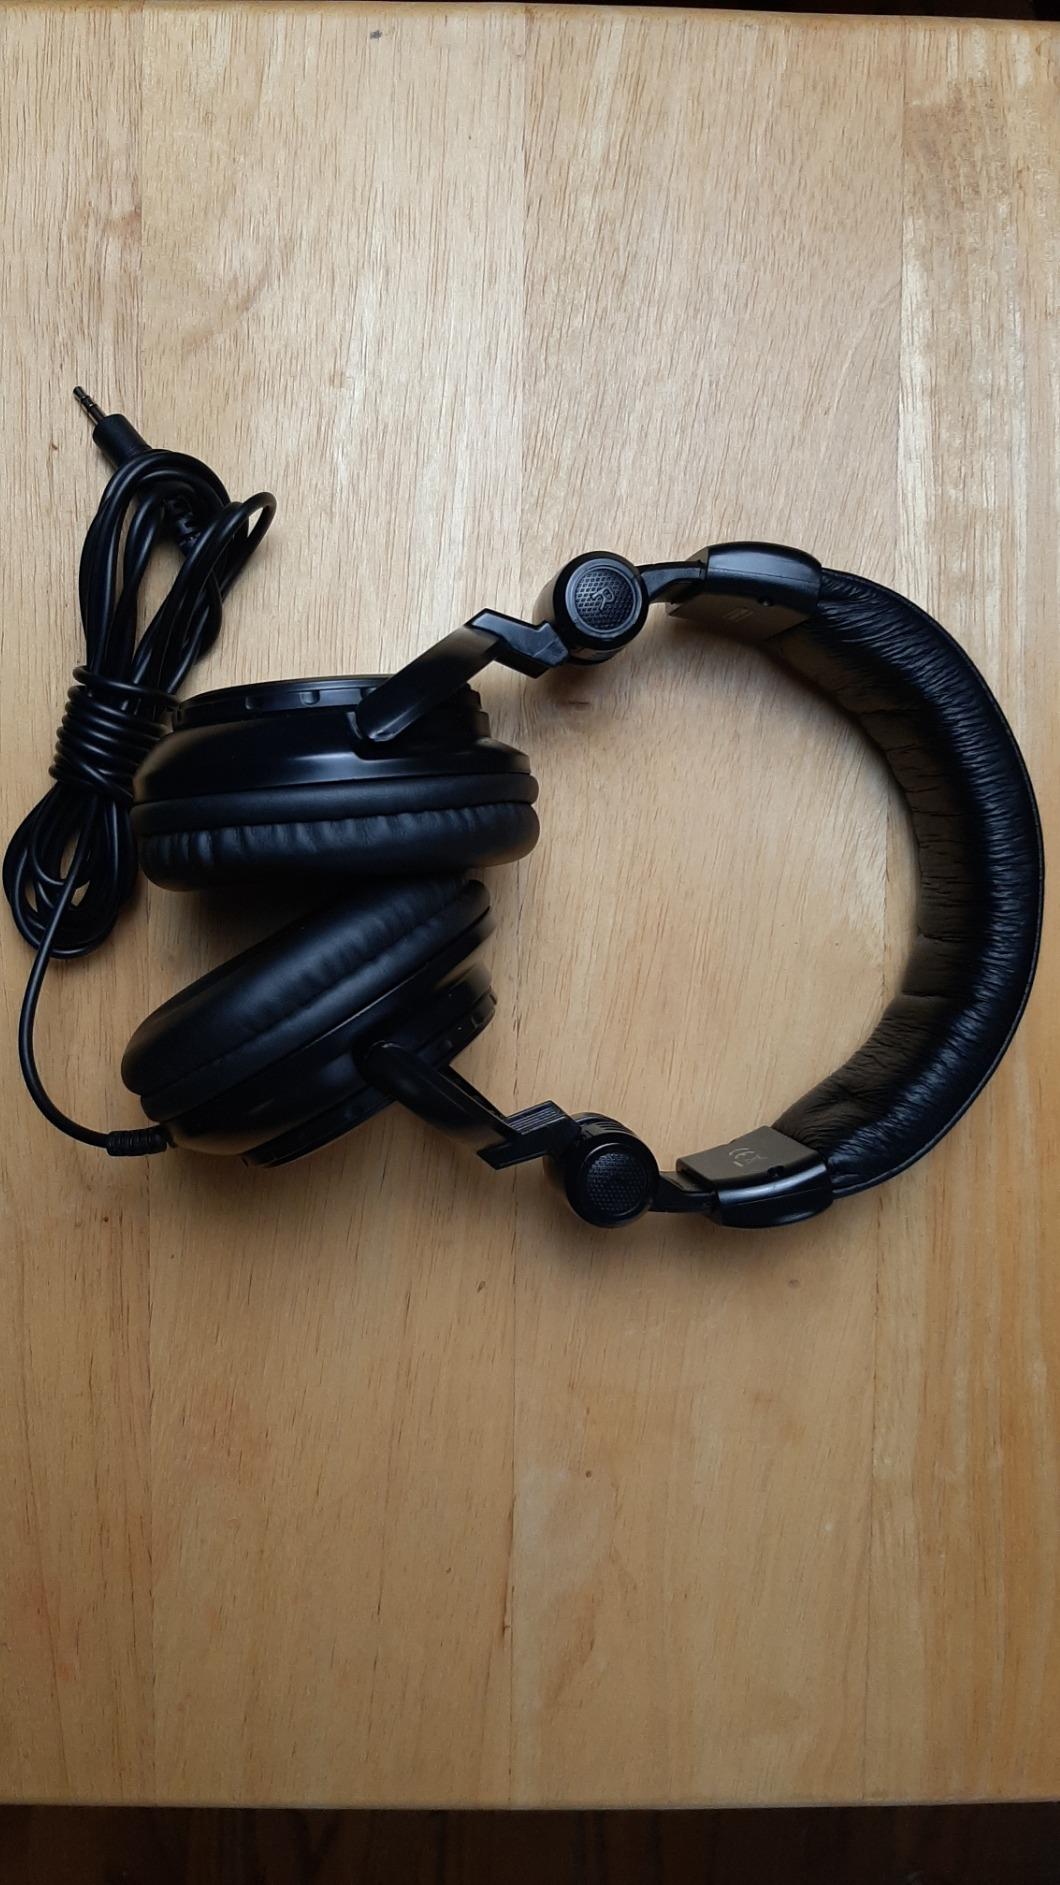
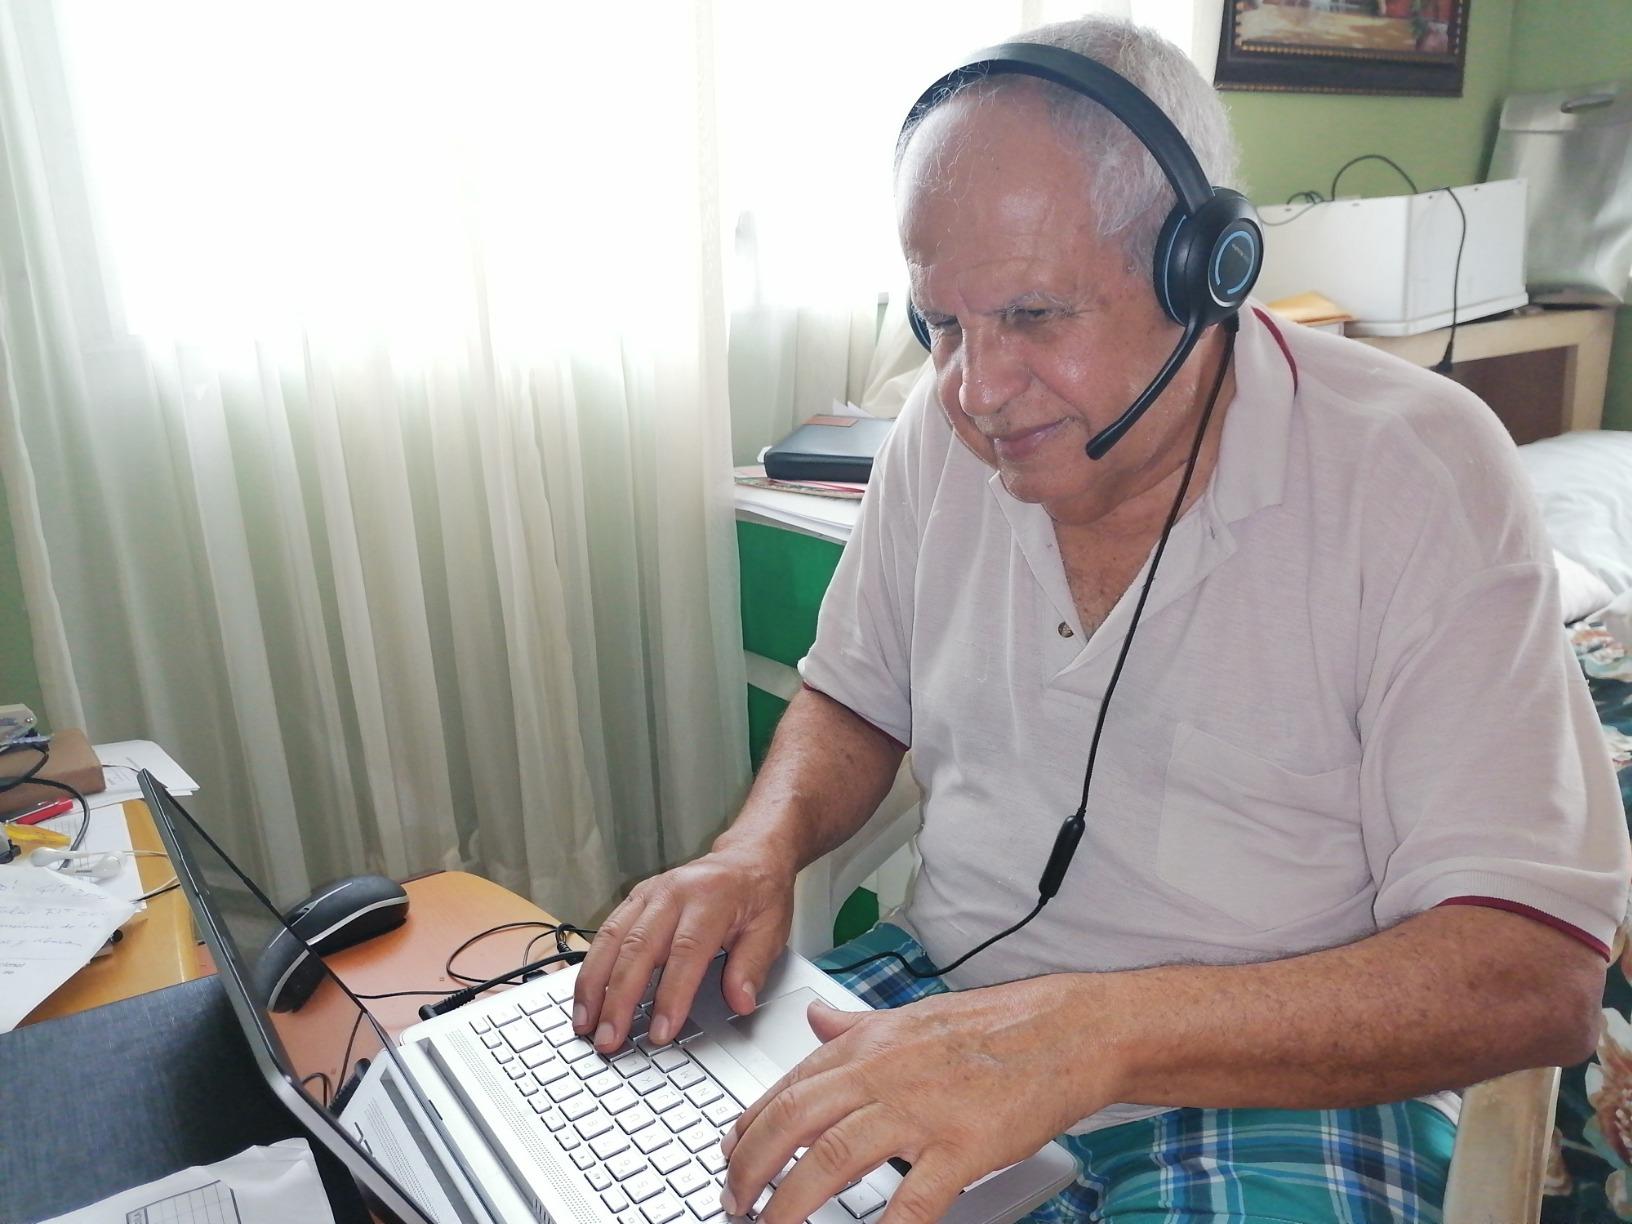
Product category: headphones
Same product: no